Frank Ver Beck

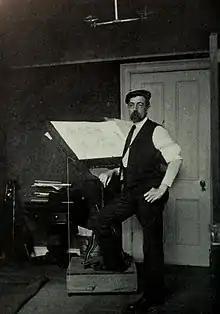
Frank Ver Beck in his studio

William Francis Ver Beck (June 1, 1858 – July 13, 1933) was an American illustrator known for his comedic drawings of animals.